Belkot

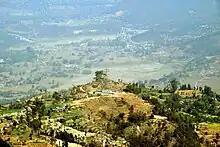

Belkot is a village development committee in Nuwakot District in the Bagmati Zone of central Nepal. At the time of the 1991 Nepal census it had a population of 6776 people living in 1247 individual households.